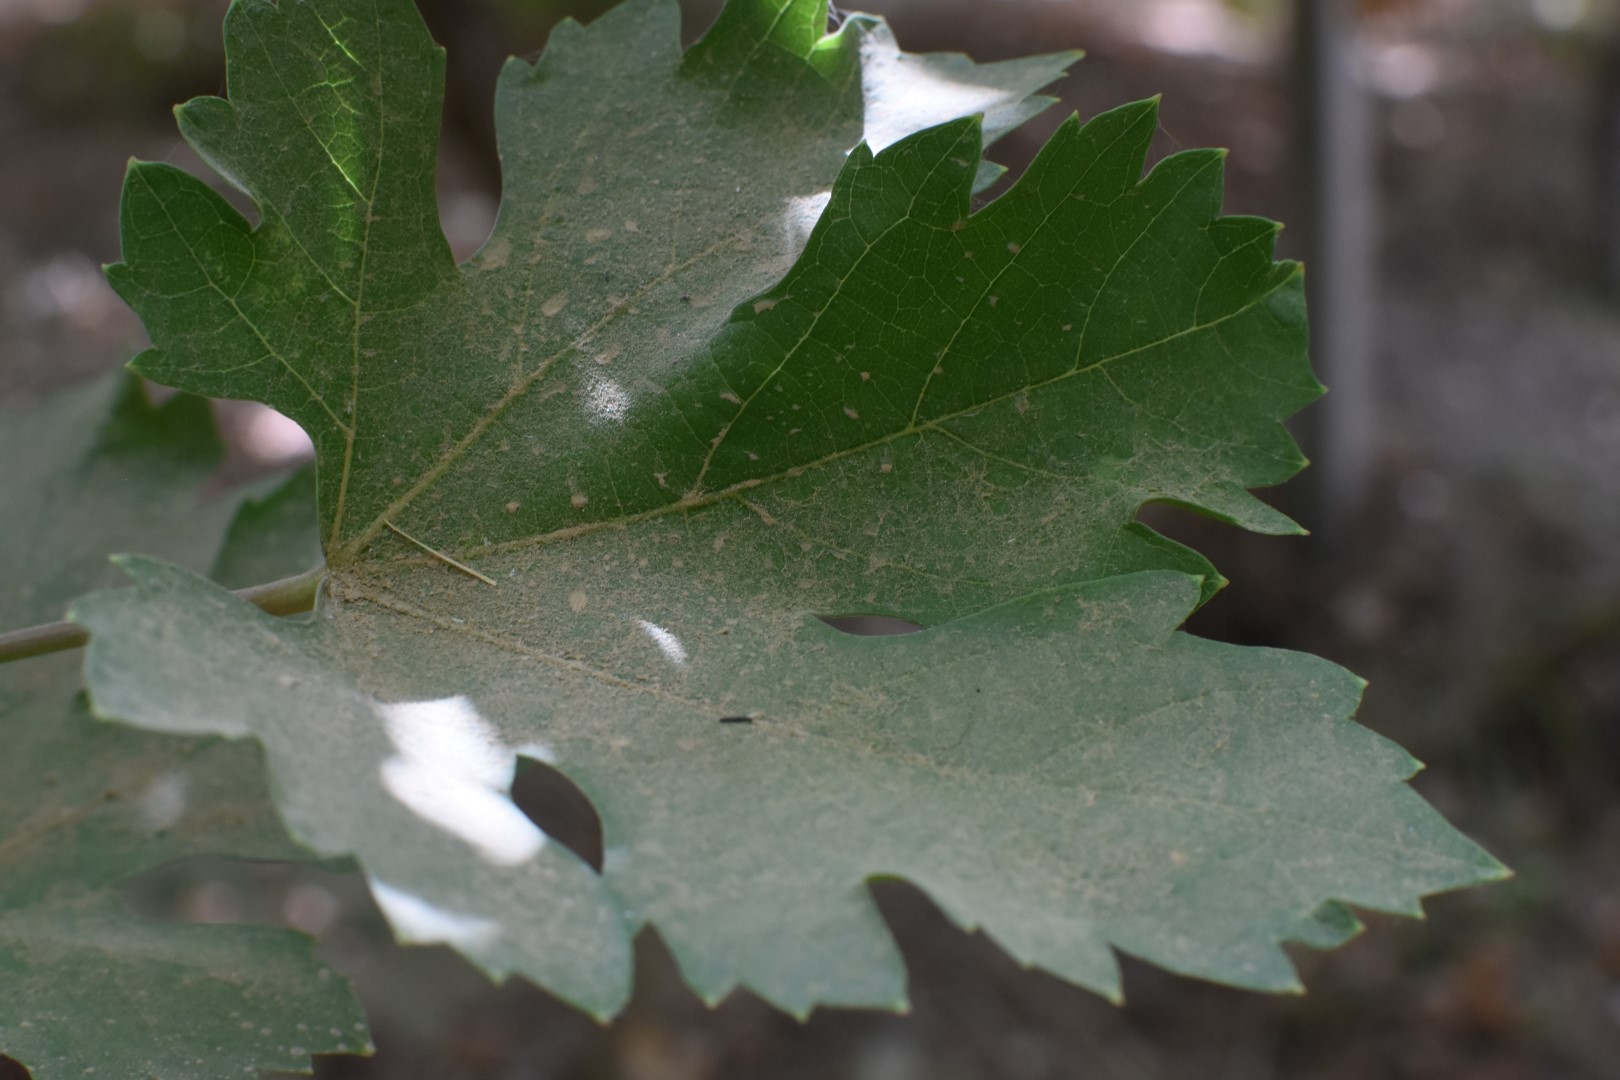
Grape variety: Riasi